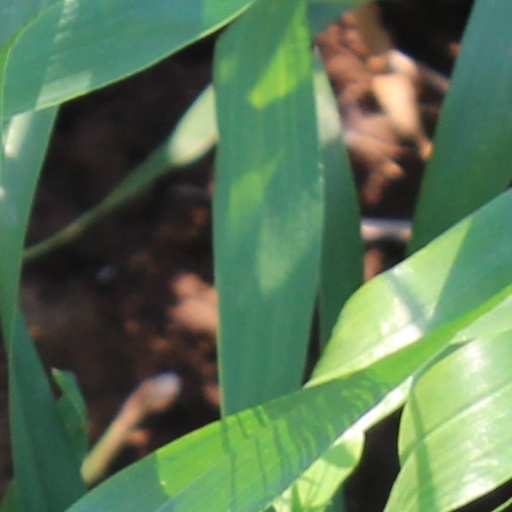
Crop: wheat